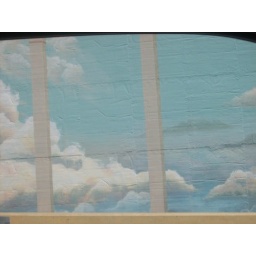
Clouds painted on building wall in San Francisco.